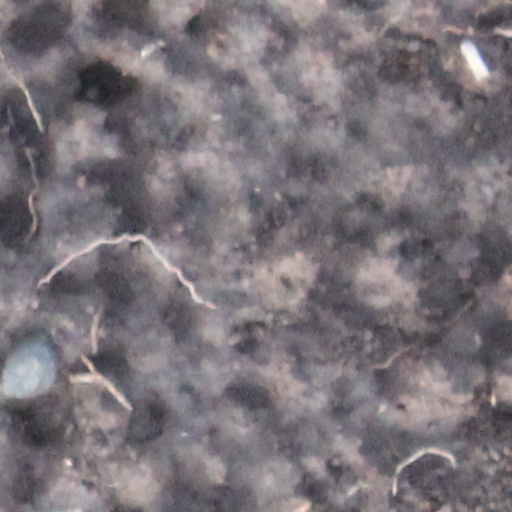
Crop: wheat